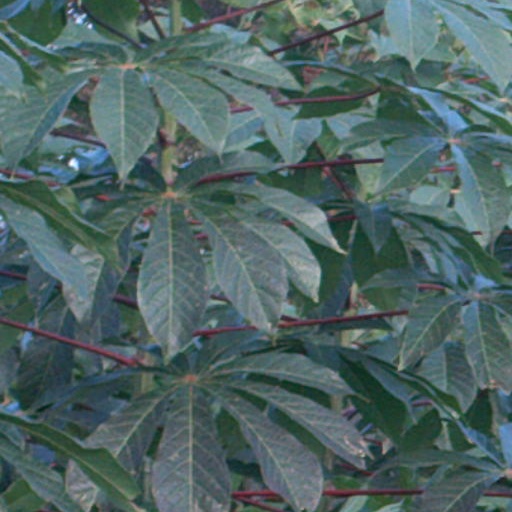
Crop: cassava